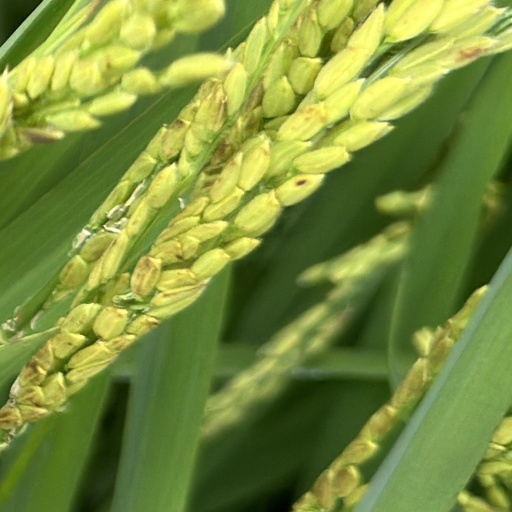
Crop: rice